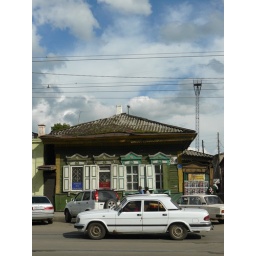
siberian wooden town houses in irkutsk